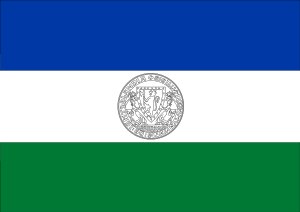
Republikken Jamtlands flag
Republikken Jamtlands flag
Republikken Jamtlands flag, nogle gange omtalt som Jamtflaggan, er et flag for Republikken Jamtland.